Women's gridiron football

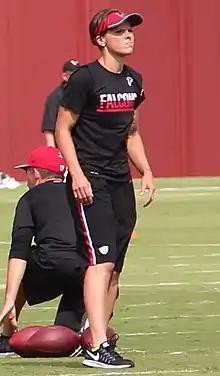
Katie Sowers made history as the first openly LGBTQ+ coach in the NFL and the second woman to hold a full-time coaching position in the league.

A few women's football leagues emerged in the 1930s, including one in Ohio in 1934 and another in Los Angeles in 1939, but were short-lived.